Shark agonistic display

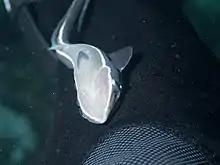
Sharksucker (Echeneis naucrates)

By definition, pseudodisplays of aggression are "apparent" physical displays that closely resemble agonistic behaviour patterns elicited in response to conflict, but are not themselves produced as a result of conflict. While the visual cues performed during the pseudodisplay appear visually similar to the genuine agonistic display, sharks only exhibit the true elements of this display in response to biological conflict. The overlapping kinetic and postural elements of the pseudodisplay and the typical agonistic display include twitching, shaking, body rolling, flexure or depression of pectoral and caudal fins, jaw gaping, and accelerated, jerky movements. Biologists and behavioural scientists often mistake one or more of these elements as part of their stereotyped threat display, when only a proportion of the observed instances truly are.